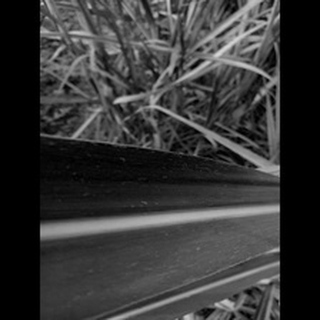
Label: sugarcane_mosaic